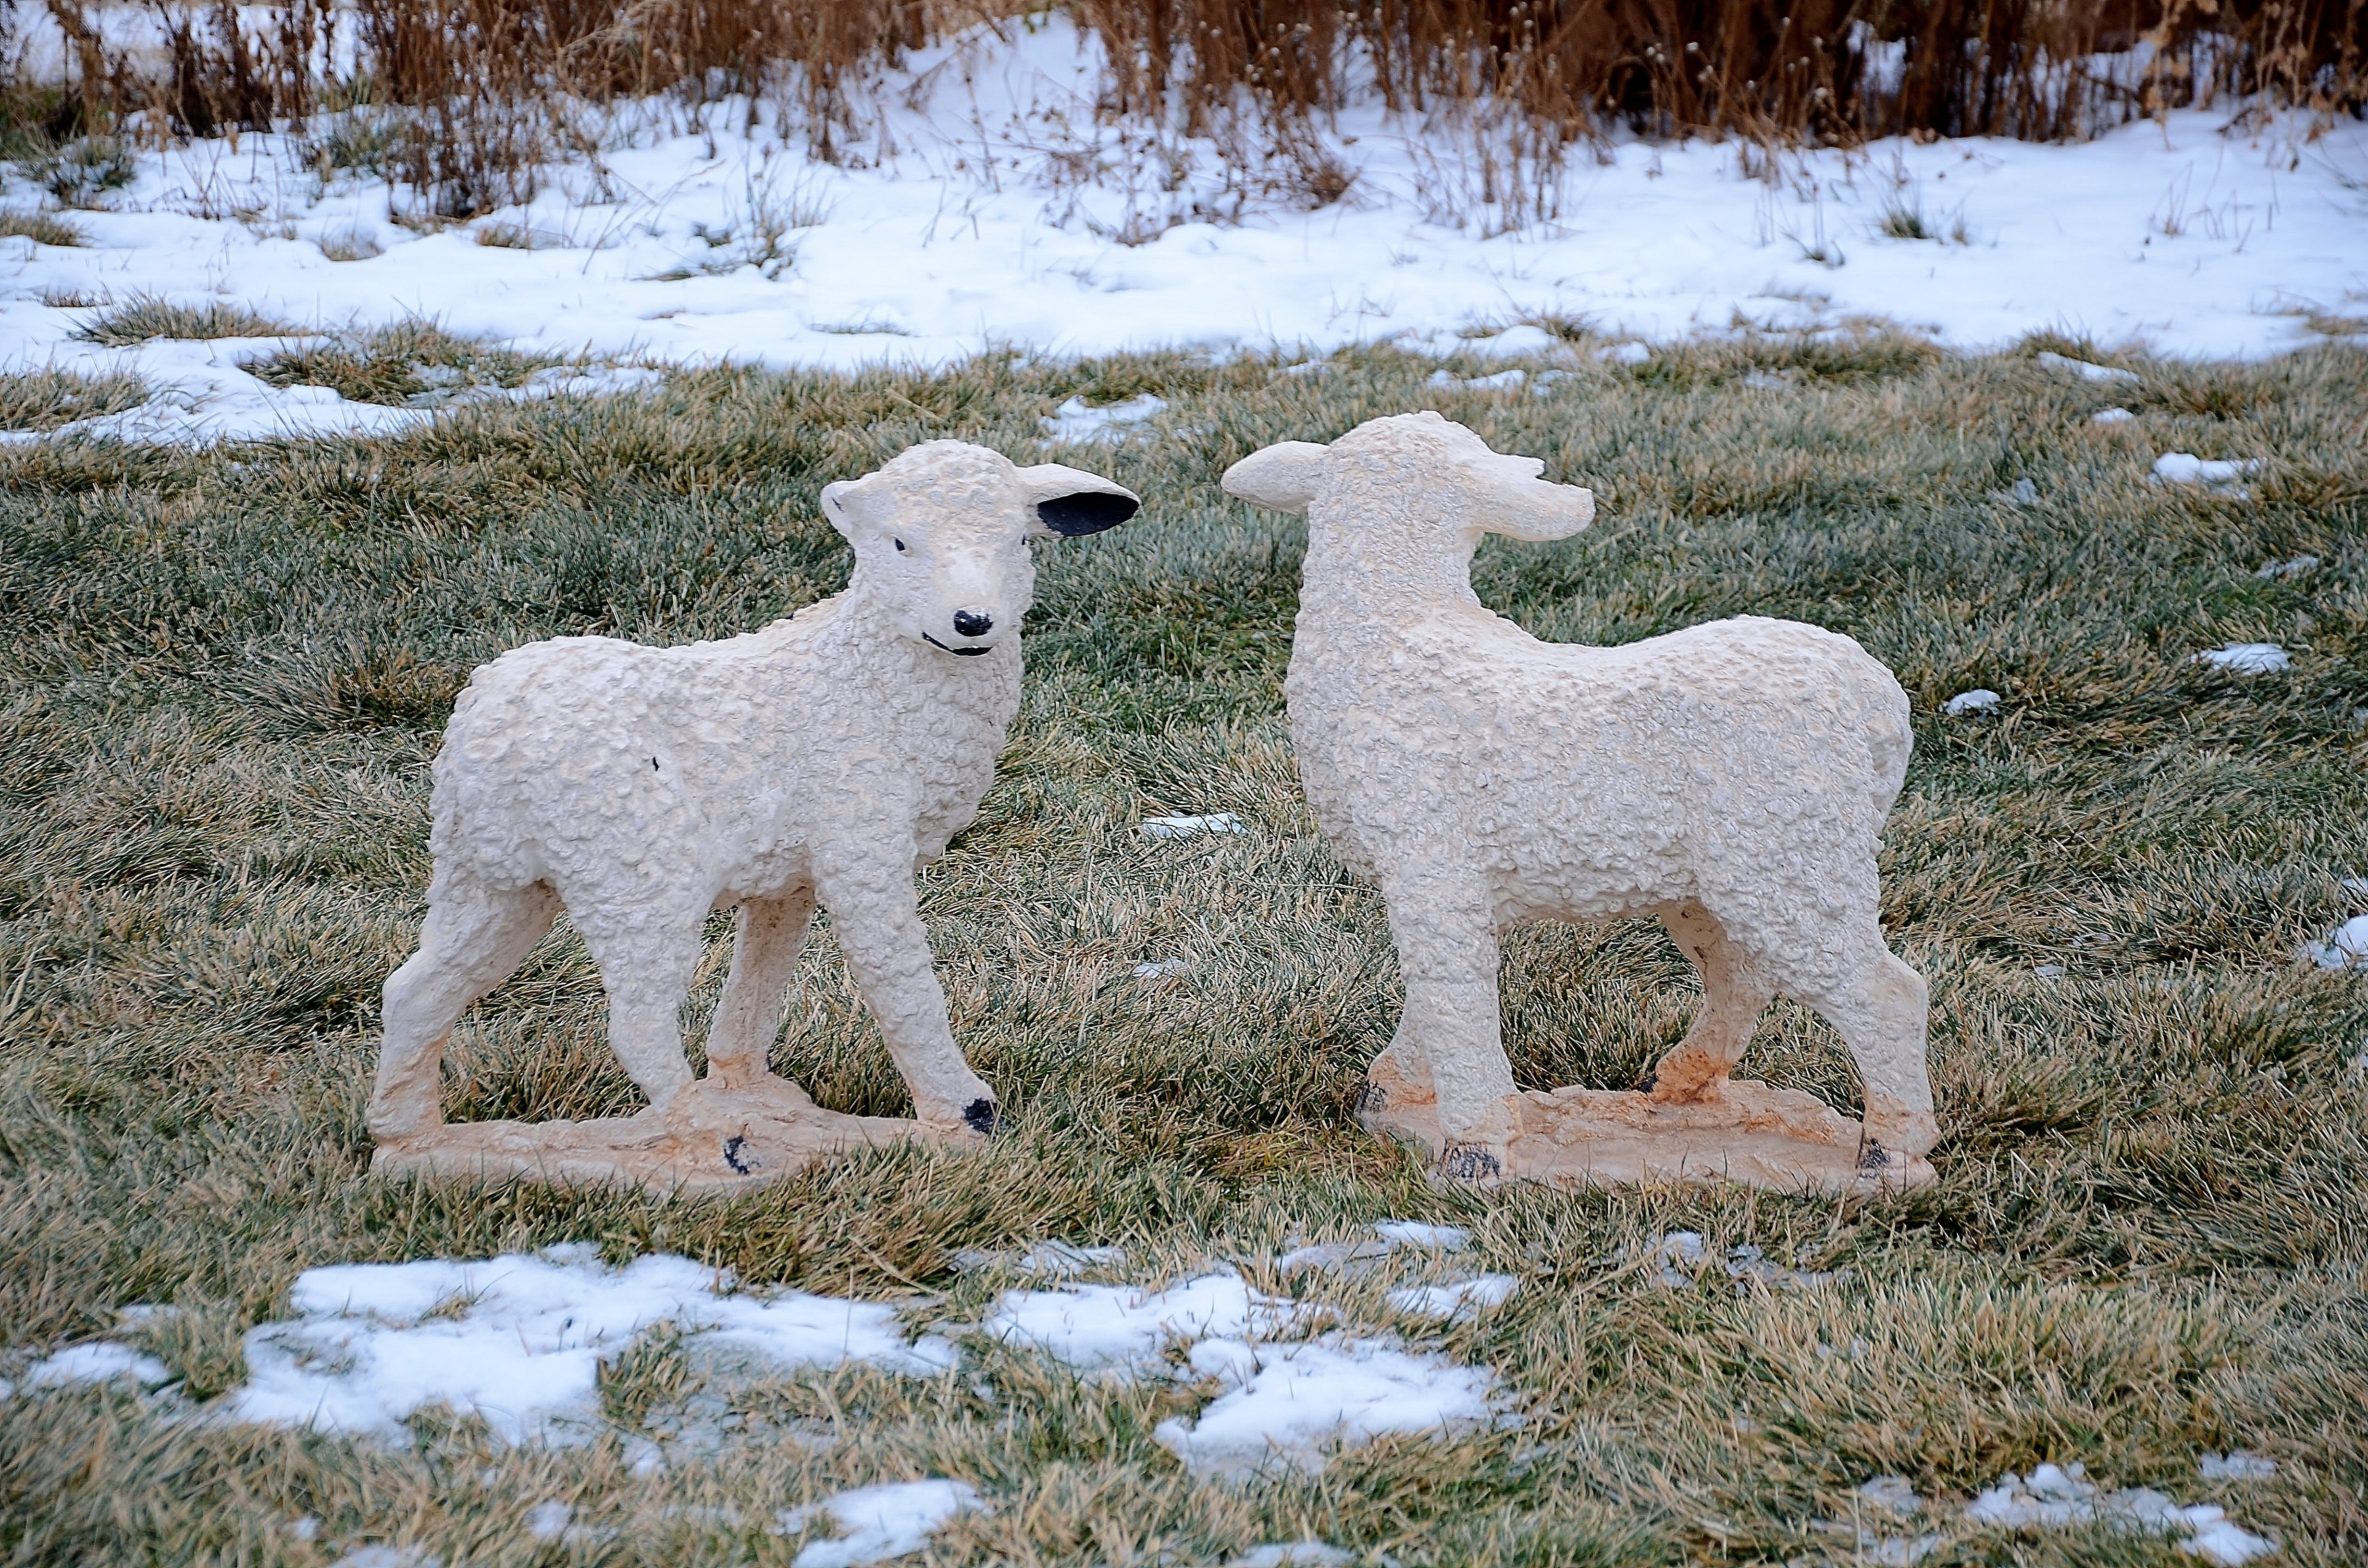
grass, snow, winter, dog, animal, cute, sheep, mammal, lamb, animals, vertebrate, tundra, dog like mammal